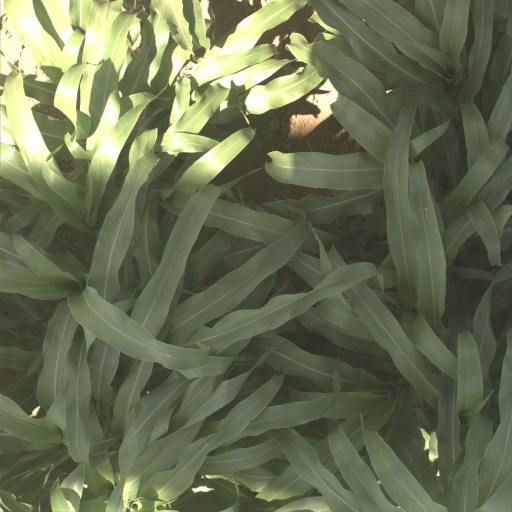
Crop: sorghum